Chesham branch

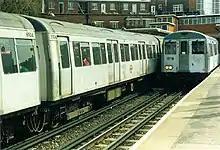
Two electric multiple unit trains with large windows

After Watkin's retirement from management, relations between the MR and GCR deteriorated rapidly over shared use of Baker Street station and the congested route into London, and soon broke down completely. On 30 July 1898 John Bell, General Manager of the Metropolitan Railway, took control of the Quainton Road signal box himself and refused to allow a GCR train onto MR-owned tracks on the grounds that it was scheduled to take the Great Western rather than the Metropolitan route south of Aylesbury, while on one occasion in 1901 King Edward VII was travelling home after visiting a friend in Wendover; the MR signalman allowed a slow goods train to run in front of the royal train, causing the King to arrive late back in London. The MR management also refused the GCR permission to install points to connect their engine shed at Aylesbury to the railway line, on the grounds that the land for the shed had been bought clandestinely. Eventually a parallel set of tracks was built for the GCR between Harrow and London, running alongside the MR to a separate terminus at Marylebone, a short distance from Baker Street. The GCR continued to share the less-congested section between Quainton Road and Harrow—including Chalfont Road station—with the MR.